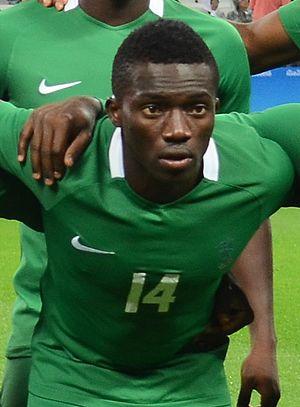
Azubuike Godson Okechukwu, né le 19 avril 1997 à Katsina au Nigeria, est un footballeur international nigérian, qui évolue au poste de milieu de terrain.